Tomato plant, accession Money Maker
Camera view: tilt-top (135 deg); turntable rotation: 210 degrees
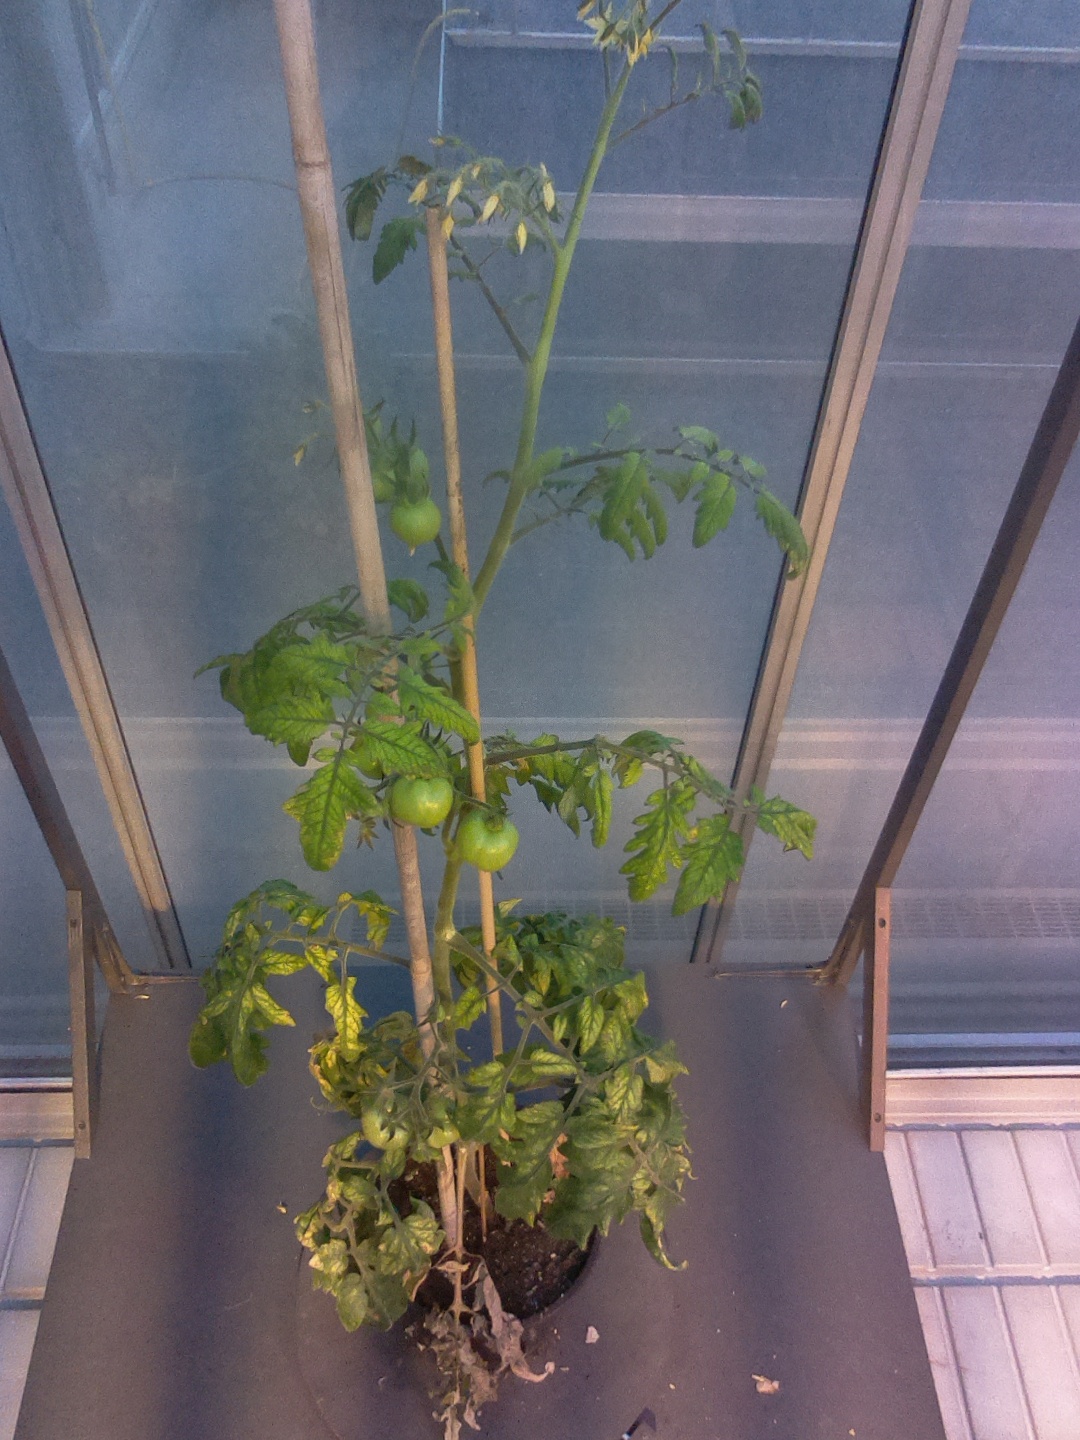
BBCH growth stage 75: 50%-60% of final fruit size